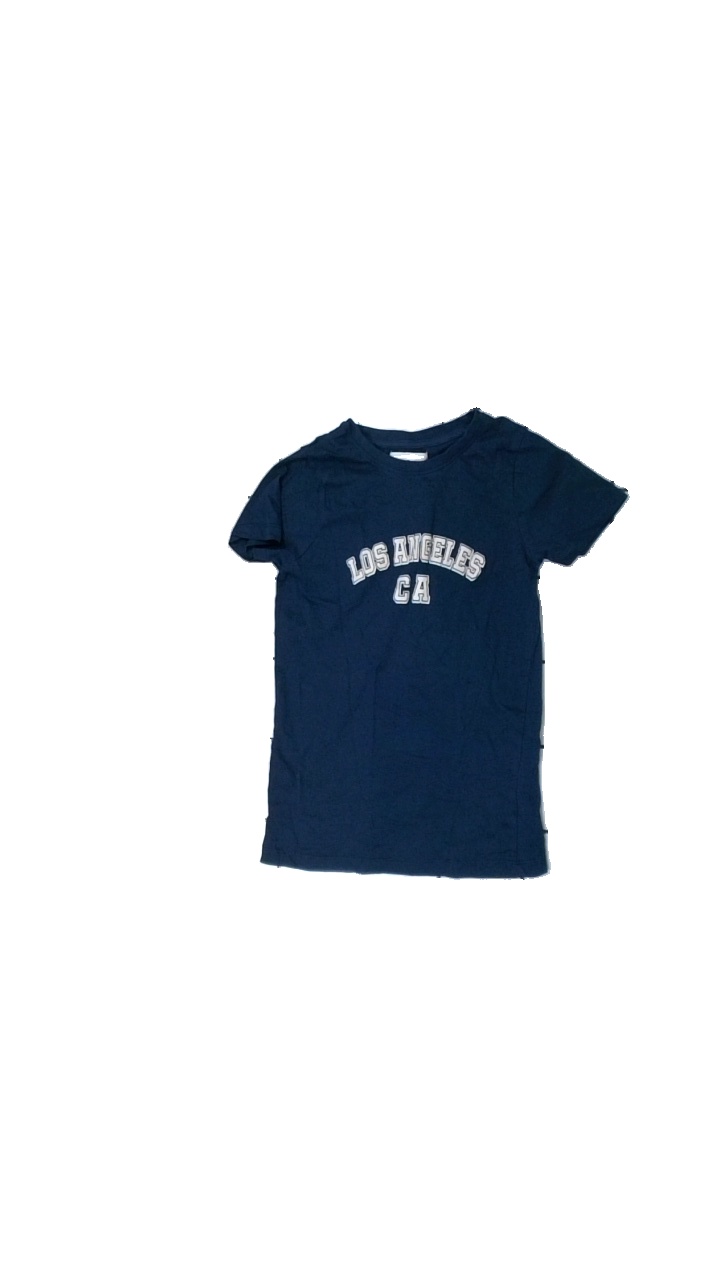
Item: T-shirt (Children)
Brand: D.m.d By Denim Day
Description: Blue kids t-shirt
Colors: Blue, White
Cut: Regular
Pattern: Other
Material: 100% cotton
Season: All
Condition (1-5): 2
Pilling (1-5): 5
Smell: Minor
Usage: Export
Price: <50